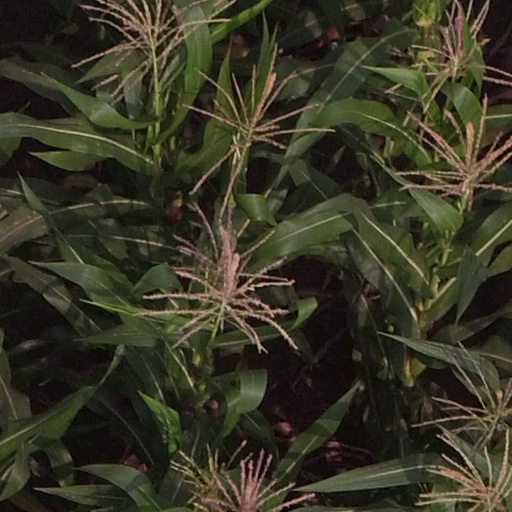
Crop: maize; corn